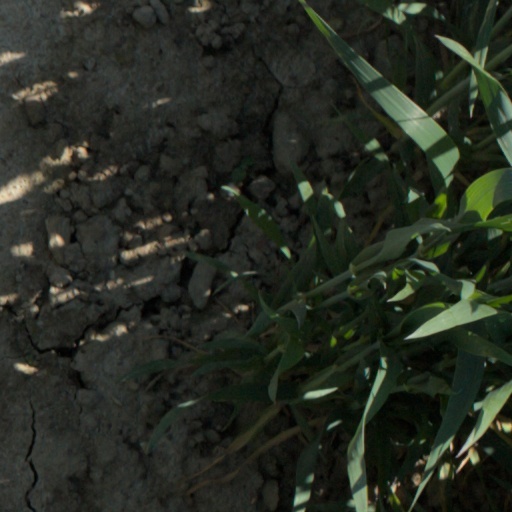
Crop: wheat